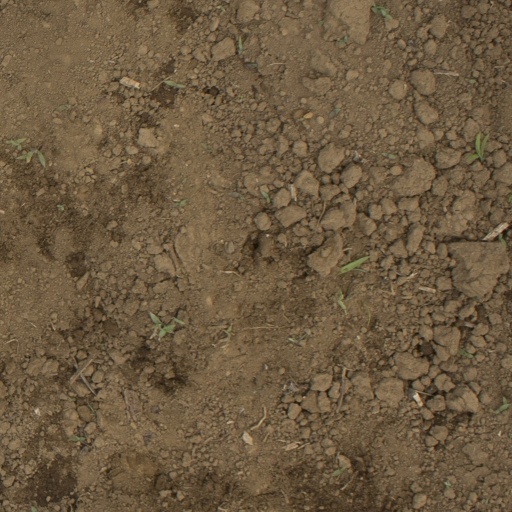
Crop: Jerusalem artichoke